2018 United States state legislative elections

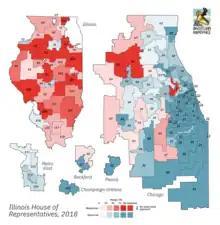
2018 Illinois House of Representatives elections

Two-thirds of the seats of the Illinois Senate and all of the seats of the Illinois House of Representatives were up for election in 2018. Democrats retained control of both chambers.